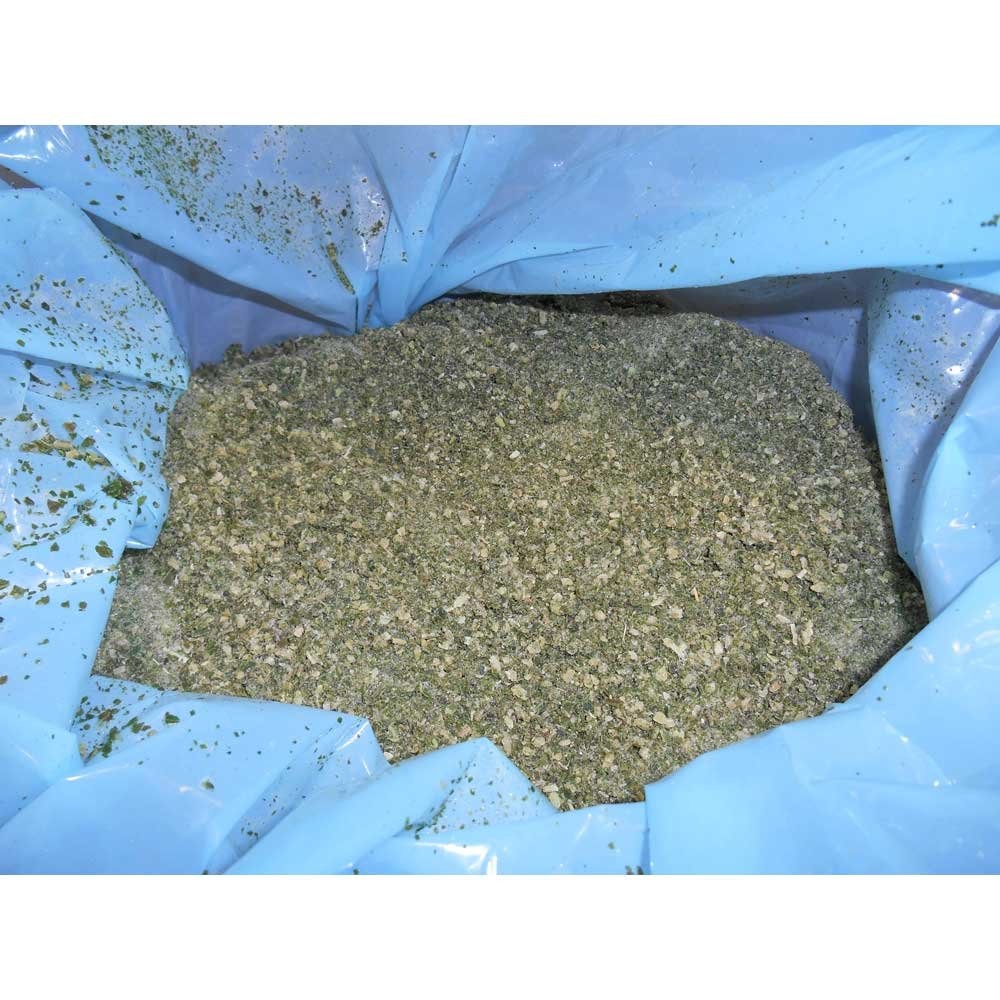
Item Name: SupHerb Farms Super Blanched Fine Basil, 7 Pound -- 1 each.
Bullet Point 1: Super Fine Basil Blanched
Bullet Point 2: Food Items cannot be return
Product Description: Natural, Fresh Flavor And Color, Consistent Particle Size, Year Round Availability, Time, Labor and Cost Savings, Consistency In Supply and Pricing. Keep Below -5 degree f. It Is Best To Keep This Product Frozen And To Use It In A Frozen State.
Value: 112.0
Unit: Ounce

Price: 114.63